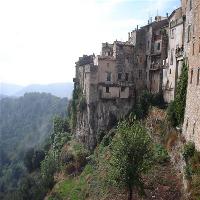
Weather: cloudy or overcast